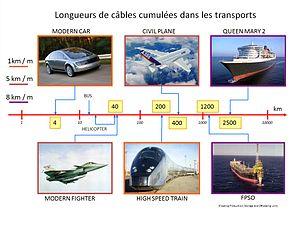
longeurs de cables cumulées dans les transports
La réflectométrie est une méthode de diagnostic qui repose sur le principe du radar. Un signal de sonde est envoyé dans le système ou le milieu à diagnostiquer, ce signal se propage selon les lois de propagation du milieu étudié et lorsqu'il rencontre une discontinuité, une partie de son énergie est renvoyée vers le point d'injection. L'analyse du signal réfléchi permet de déduire des informations sur le système ou le milieu considéré.